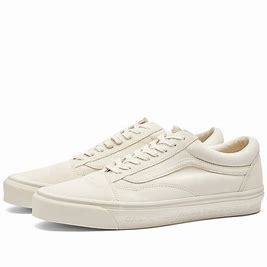
Brand: Vans
Model: UA Old Skool 36 DX